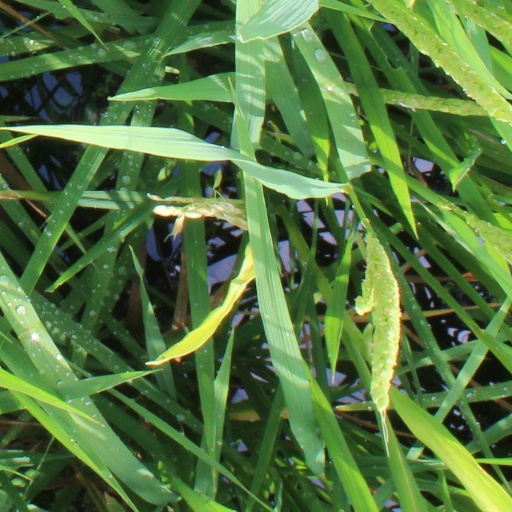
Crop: rice